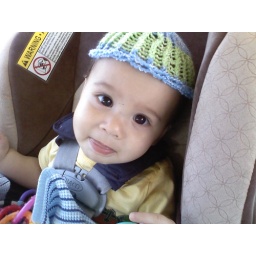
JJ in a cute hat on the drive to Illinois